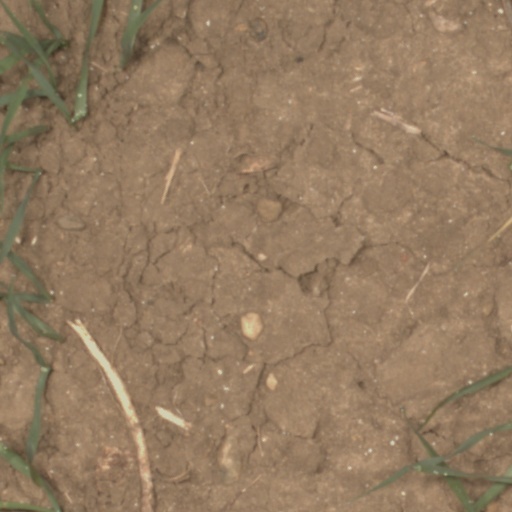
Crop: wheat